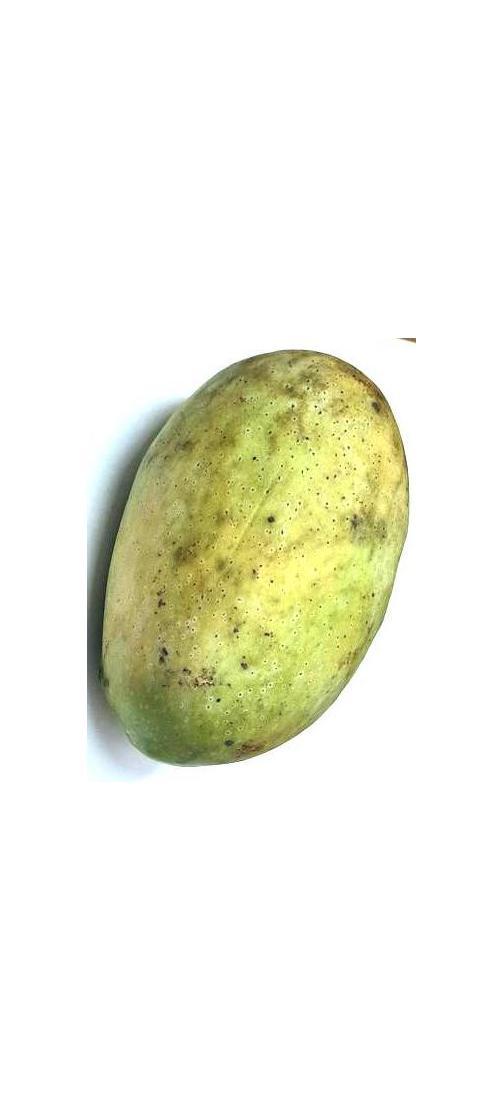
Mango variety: Fazli Classic